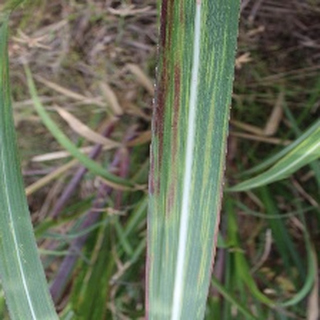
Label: sugarcane_bacterial_blight